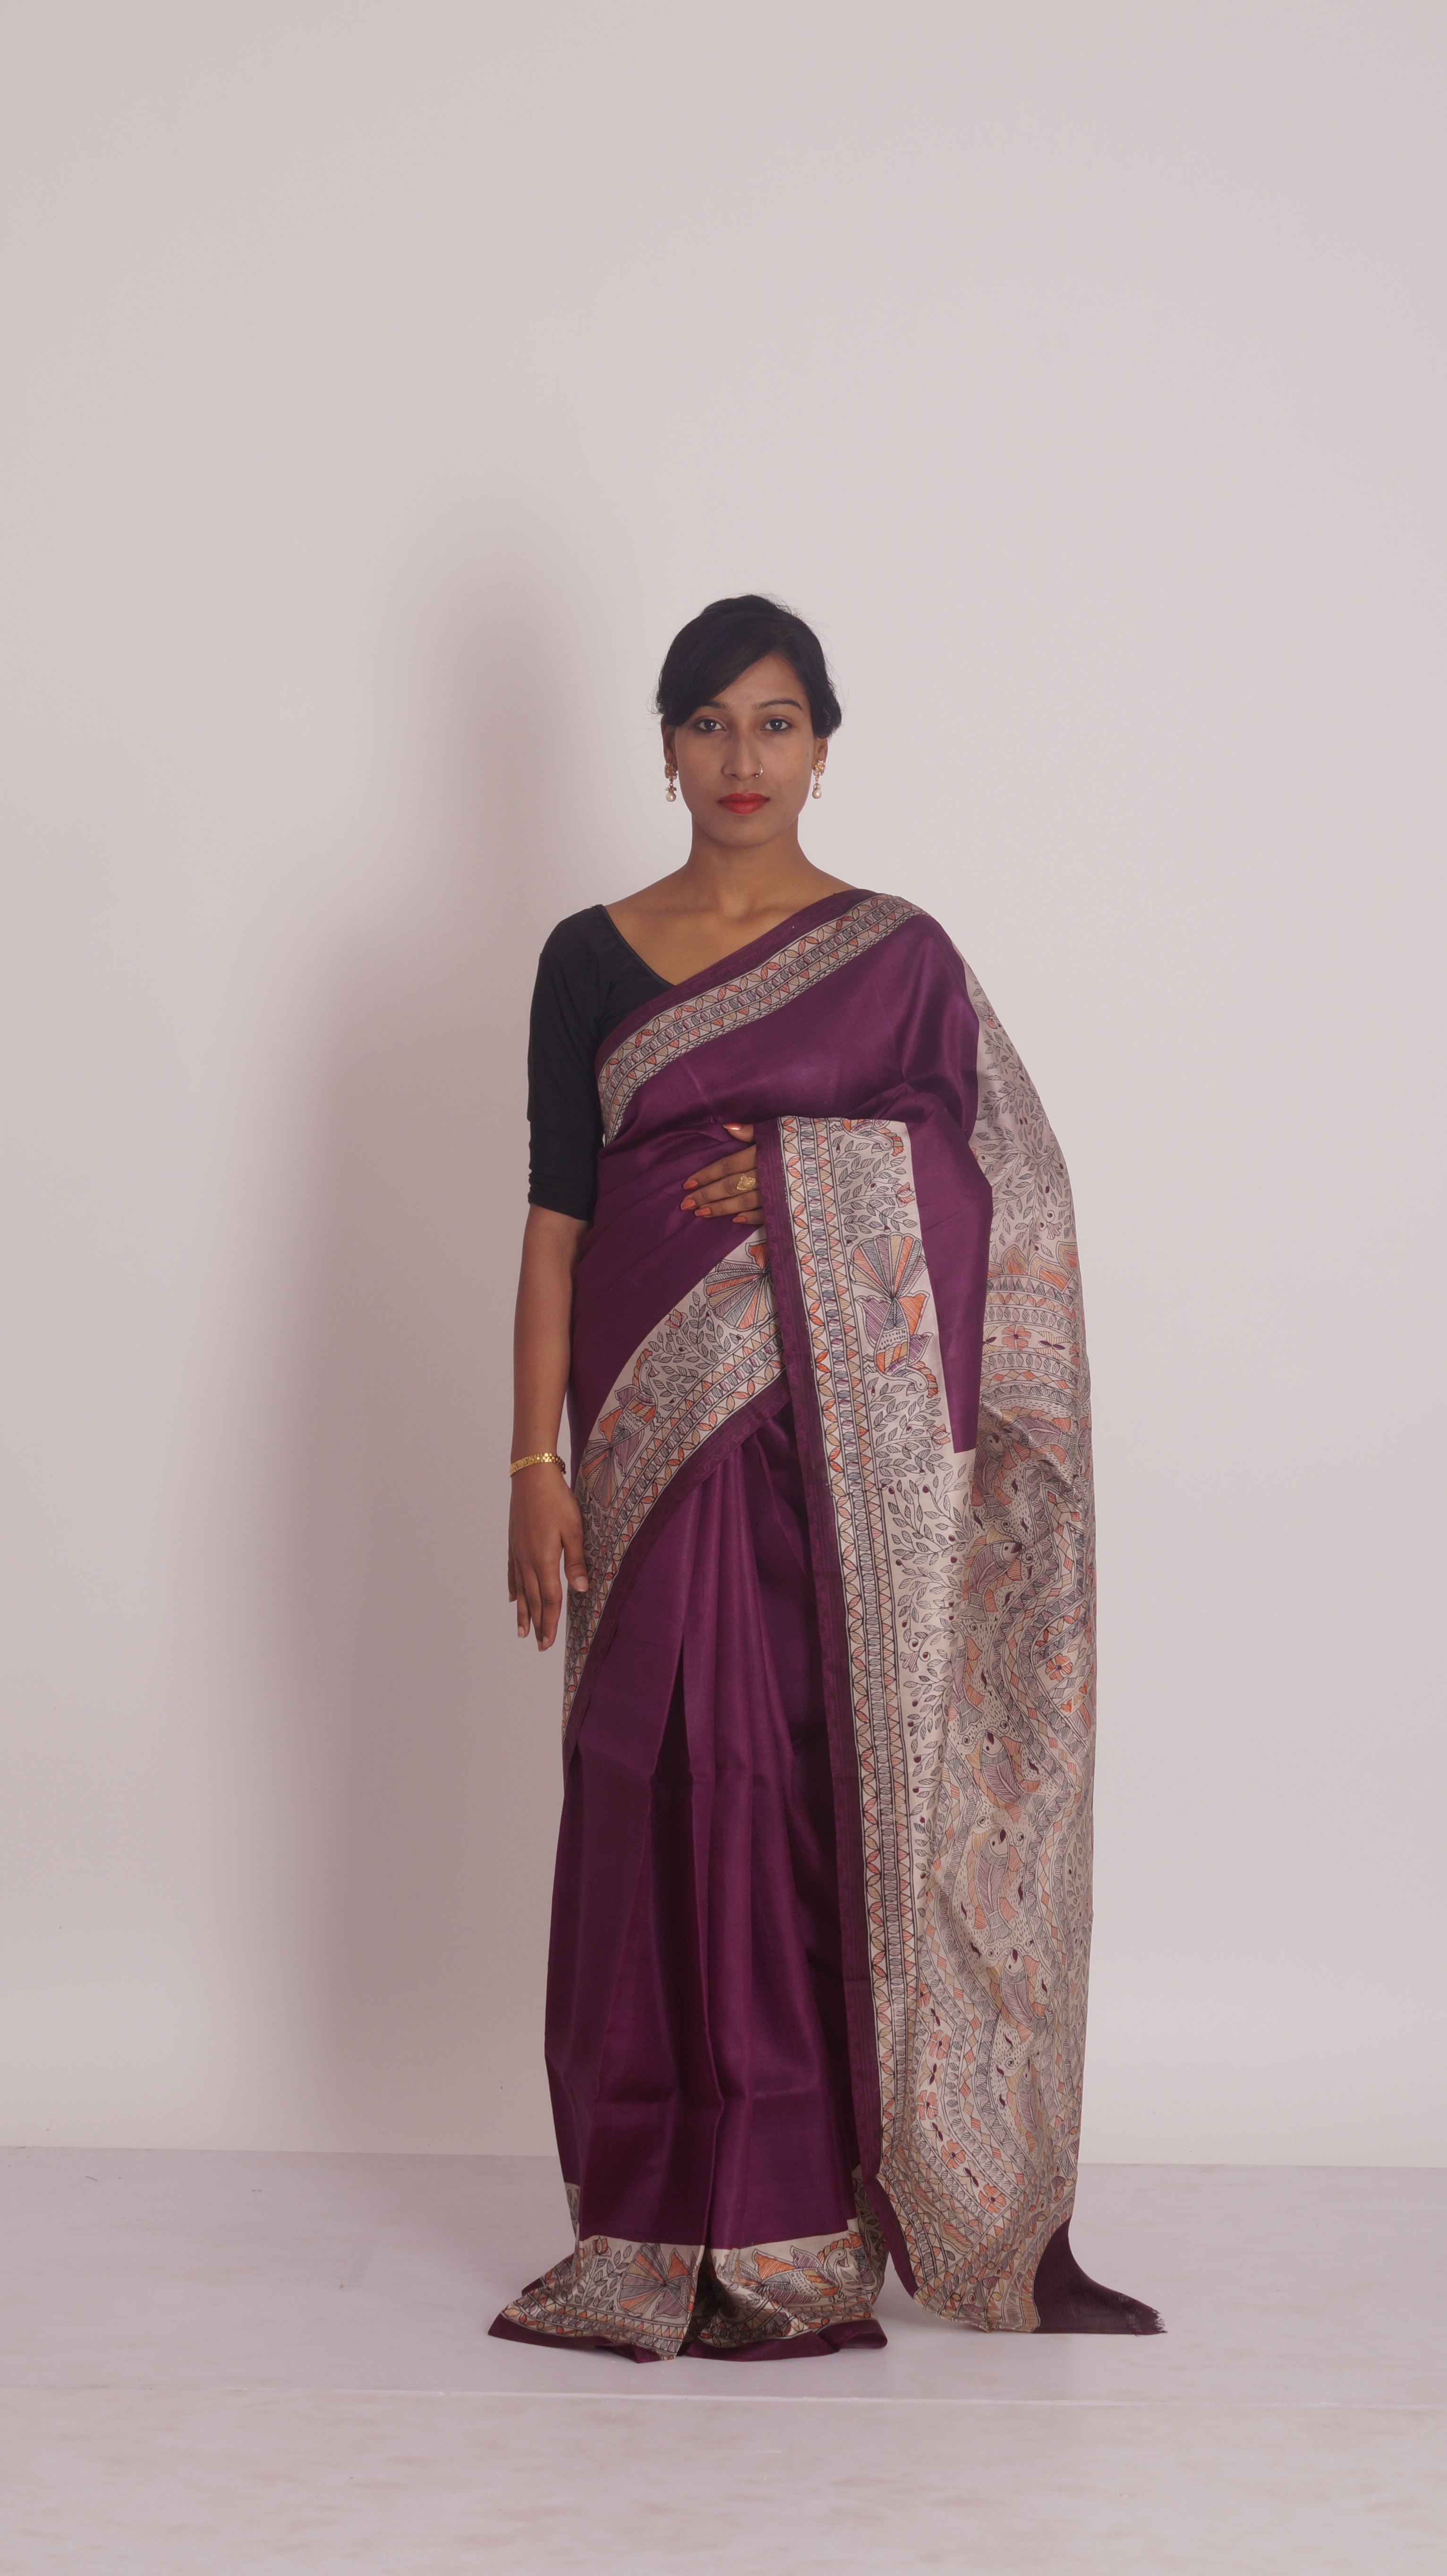
woman, orange, model, spring, fashion, clothing, ethnic, designer, textile, art, saree, dress, beauty, sari, magenta, cotton, indian, silk, khaki, gown, fancy, photo shoot, exclusive, hand painted, women fashion, formal wear, fashion design, womens wear, kollam sarees, handloom cotton, traditional sarees, summer cotton